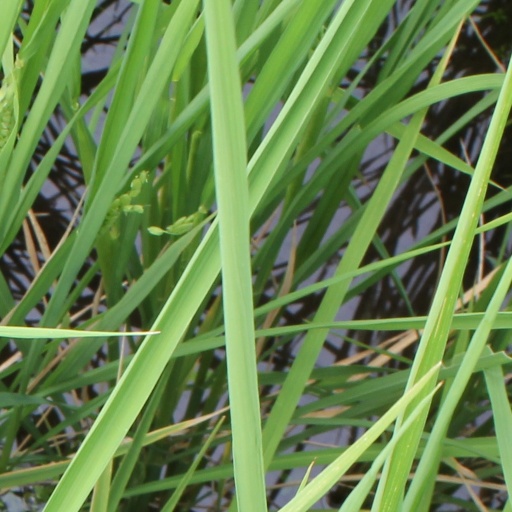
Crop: rice